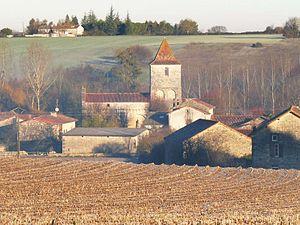
Mouton, vue de la route de St-Ciers, Charente, France
Mouton est une commune du Sud-Ouest de la France, située dans le département de la Charente.